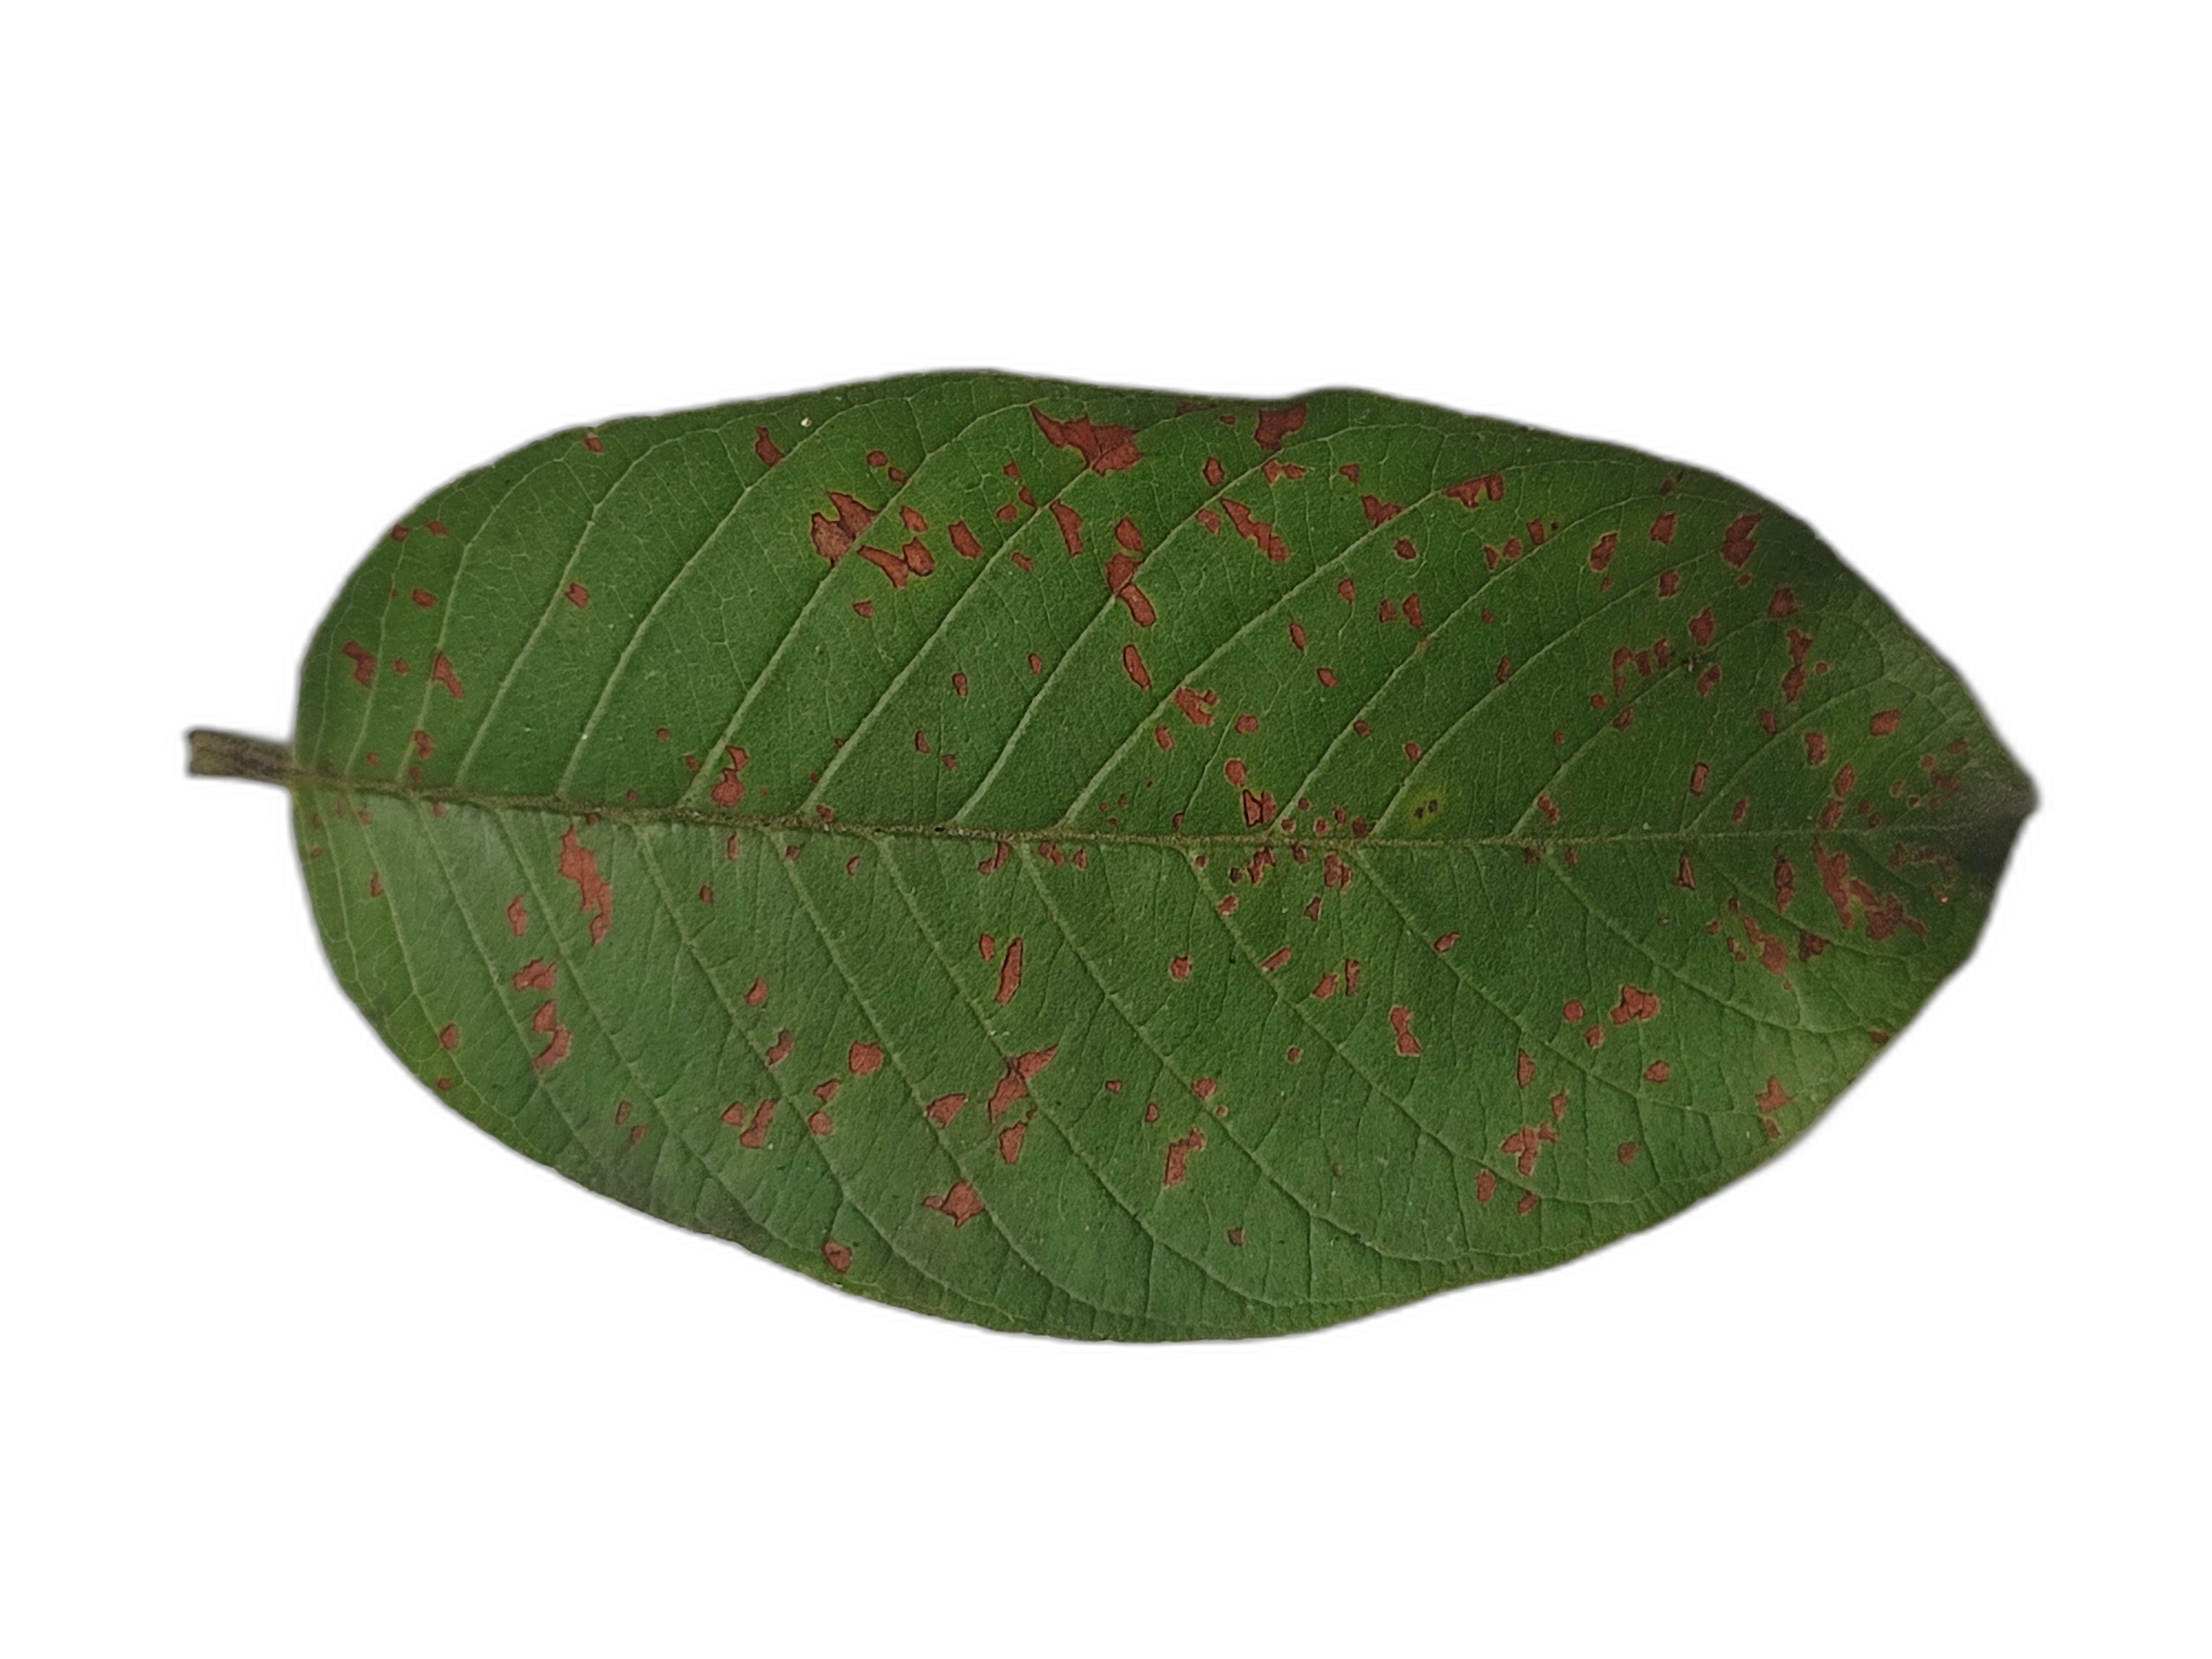
Plant part: leaf
Disease: Dot